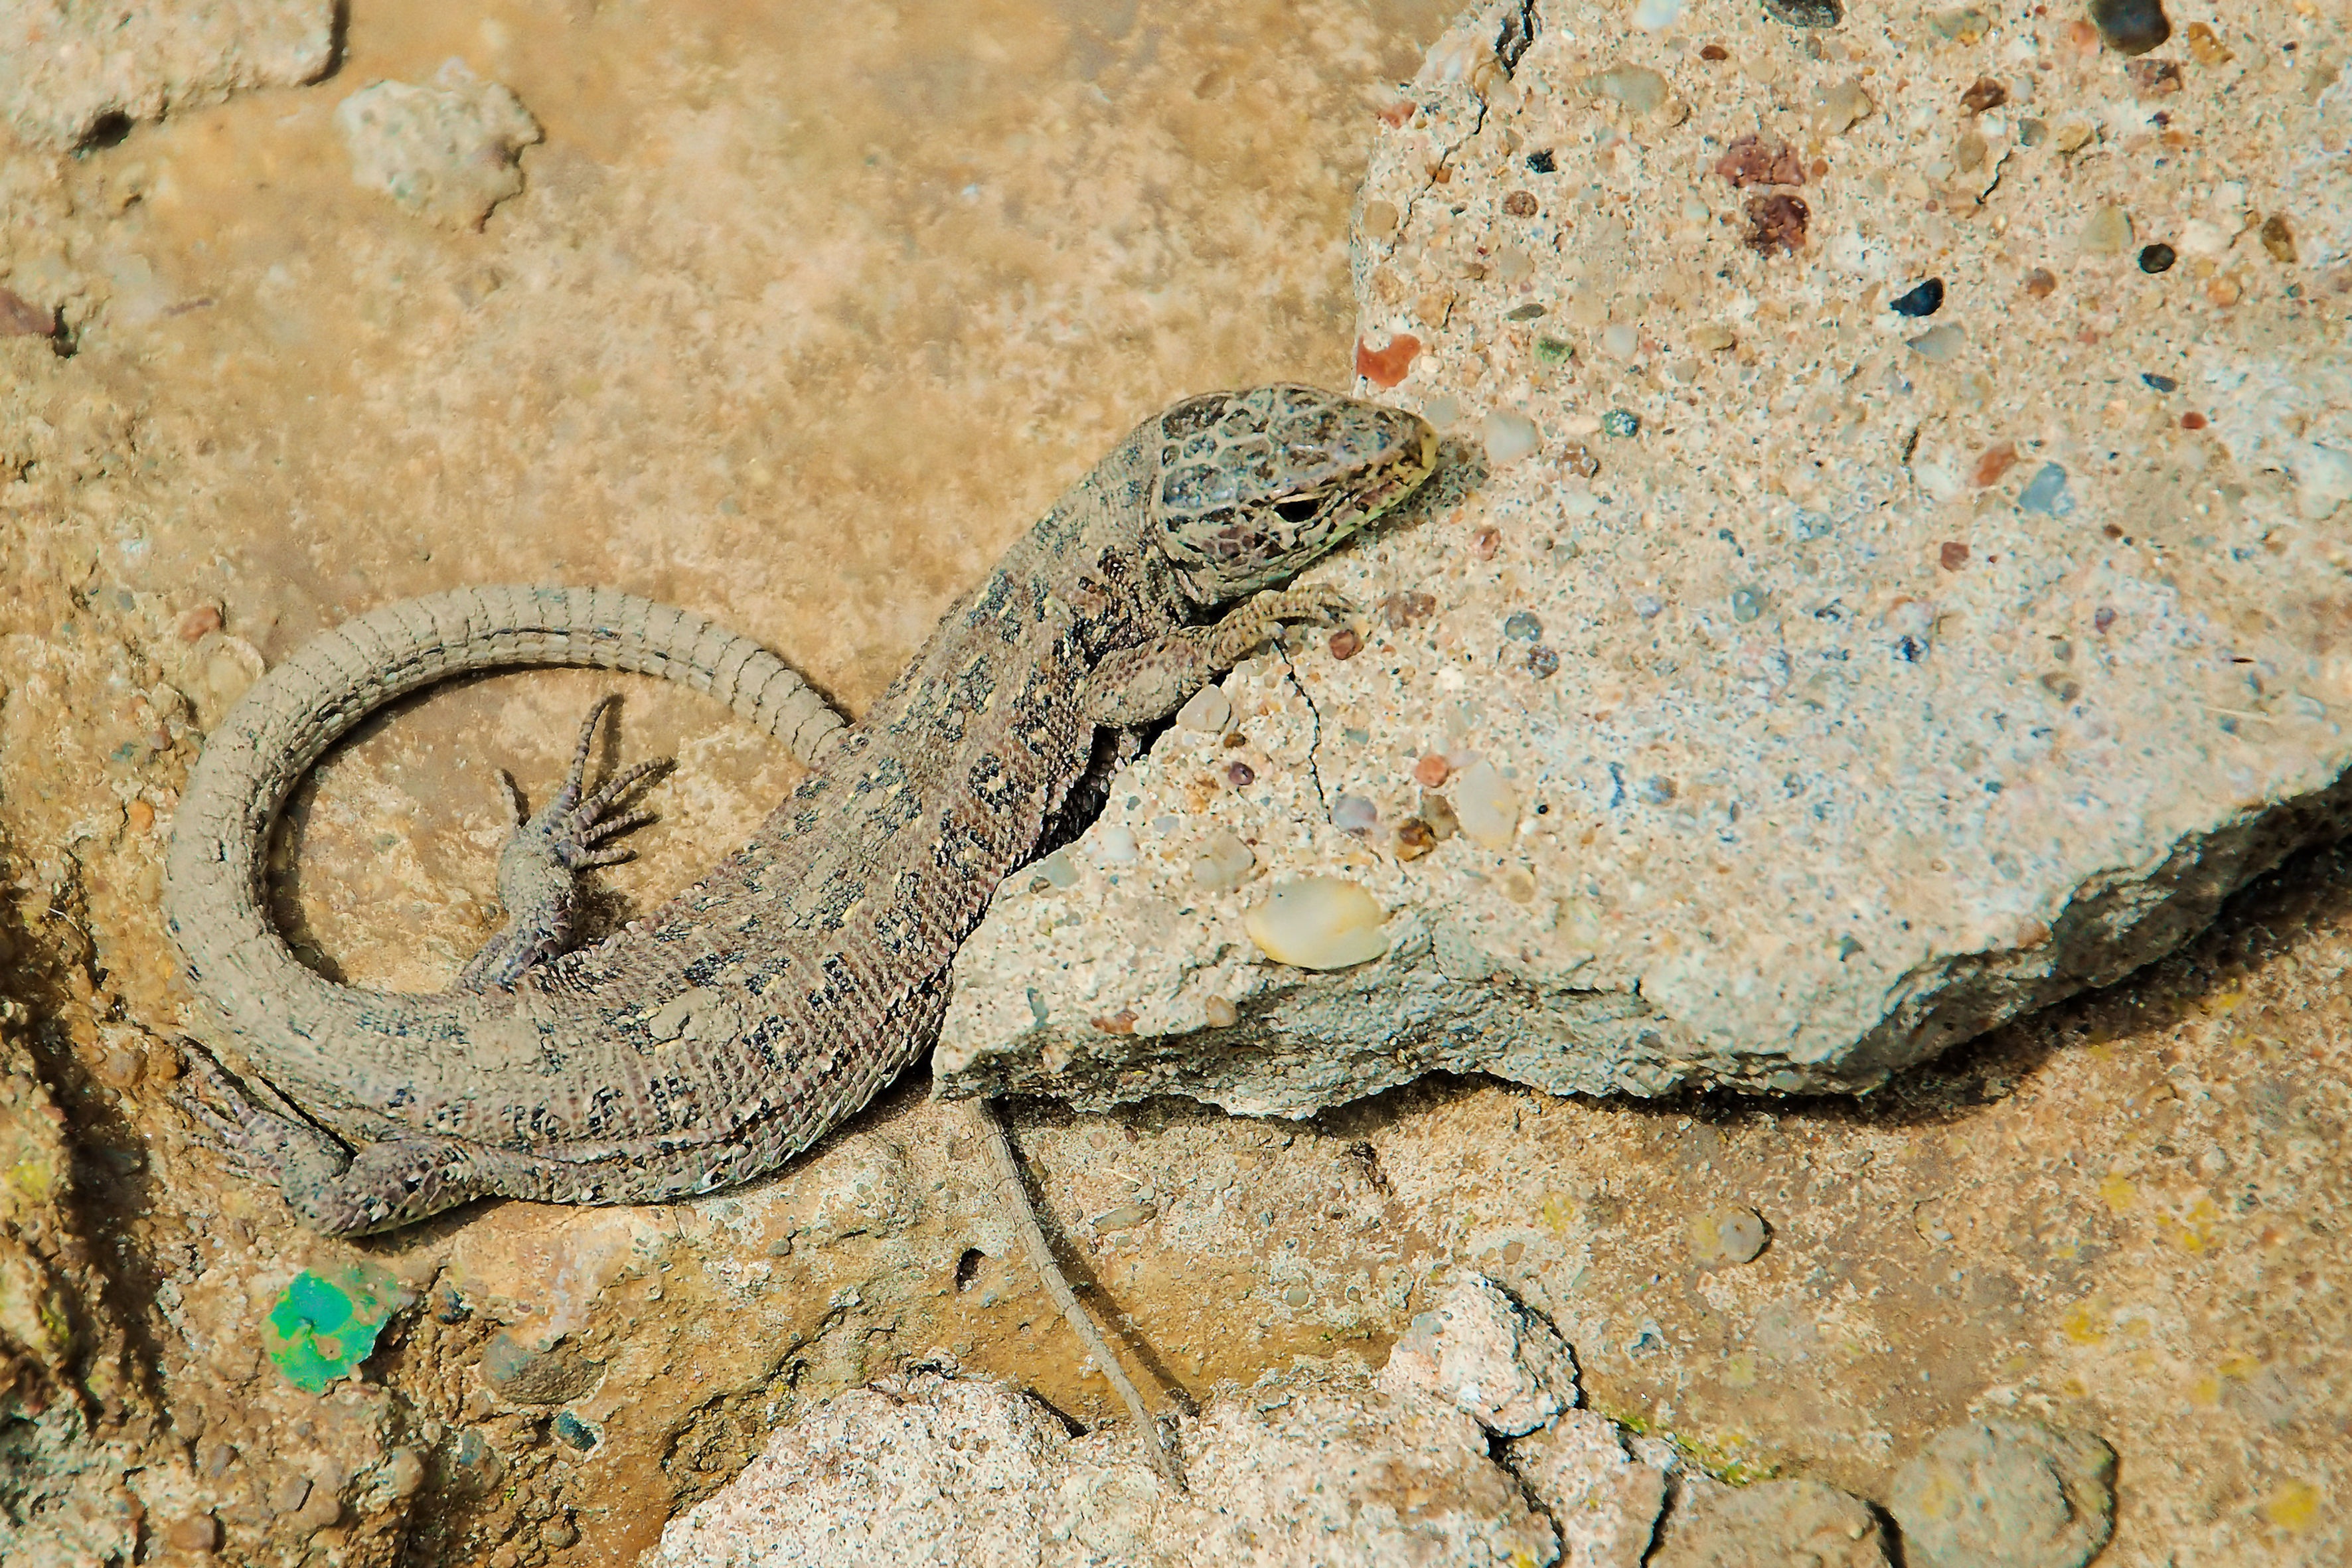
stone, female, wildlife, reptile, fauna, lizard, snake, vertebrate, serpent, viper, agamidae, sand lizard, sidewinder, scaled reptile, lacertidae